Kinka Beach, Queensland

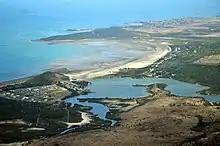
Aerial view of Causeway Lake and Kinka Beach immediately above (to the south), 2009

Kinka Beach is on the Capricorn Coast, situated on the banks of Kinka Creek, about north of Emu Park and south of Yeppoon.